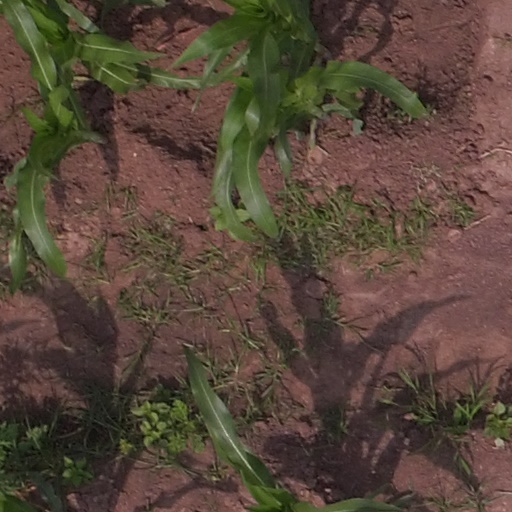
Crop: maize; corn